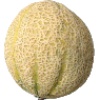
Label: cantaloupe